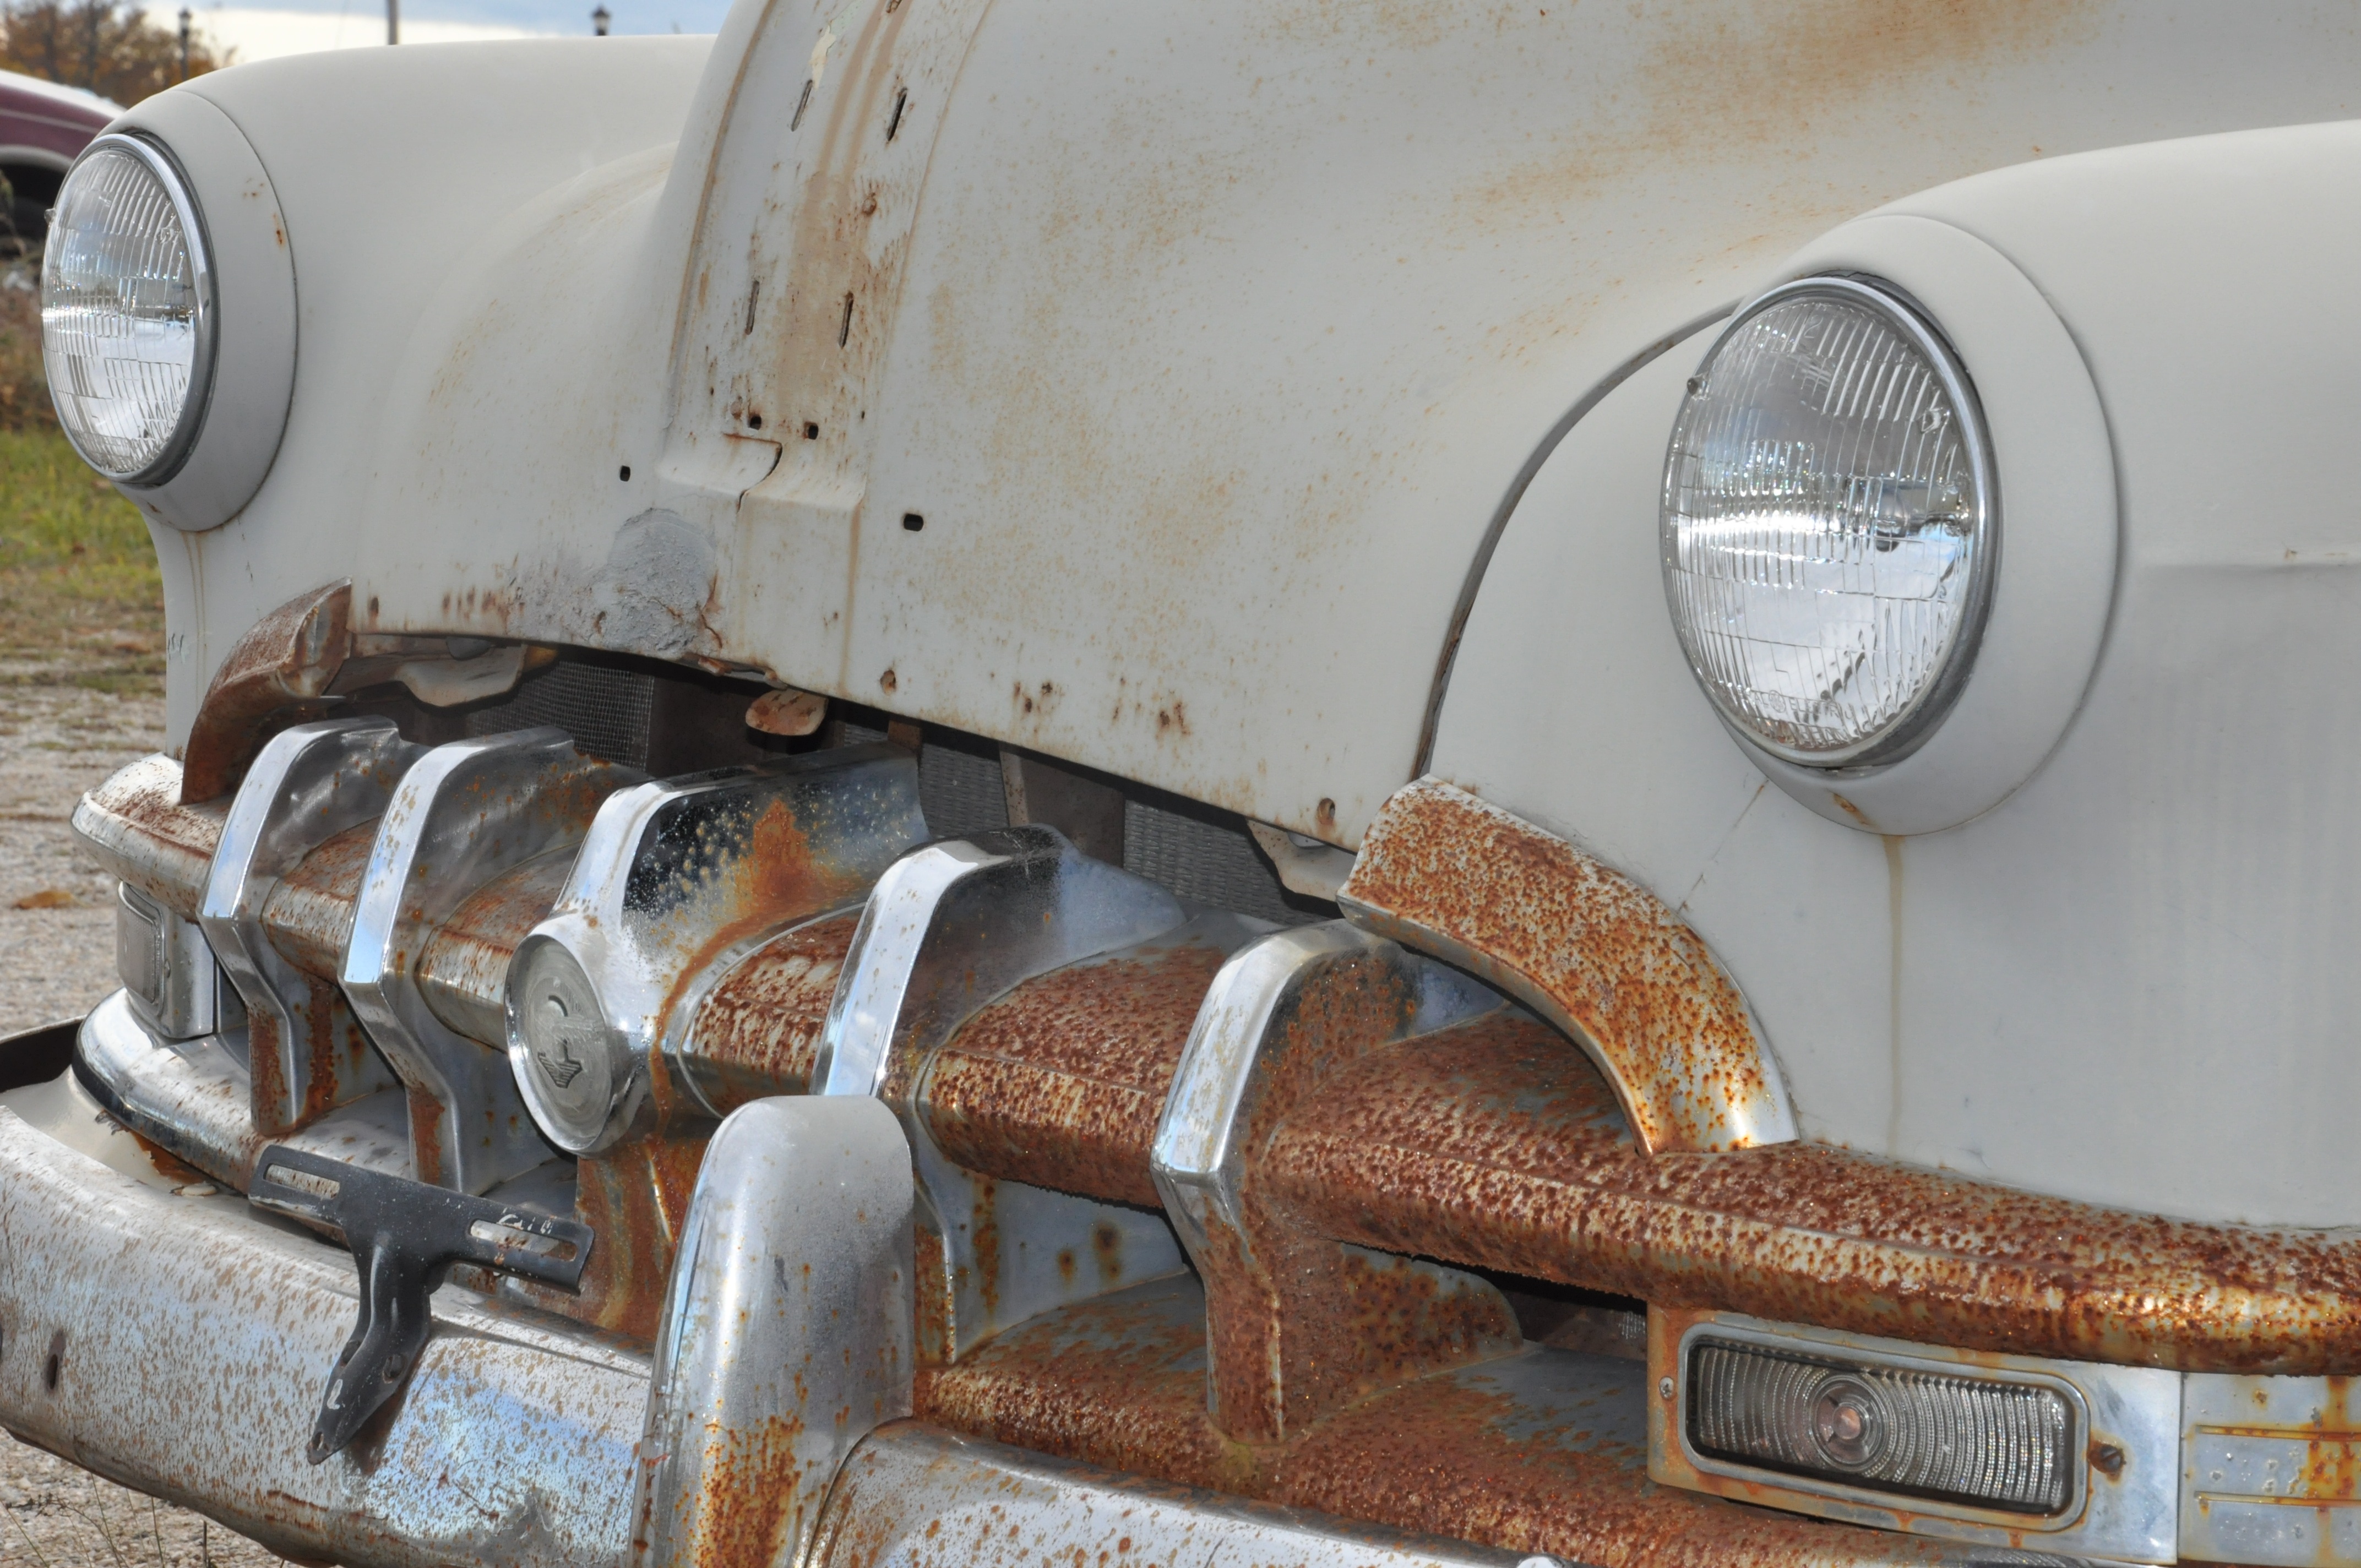
car, vintage, antique, wheel, automobile, old, vehicle, grill, motor vehicle, vintage car, bumper, rusty, classic, aged, land vehicle, automobile make, automotive exterior